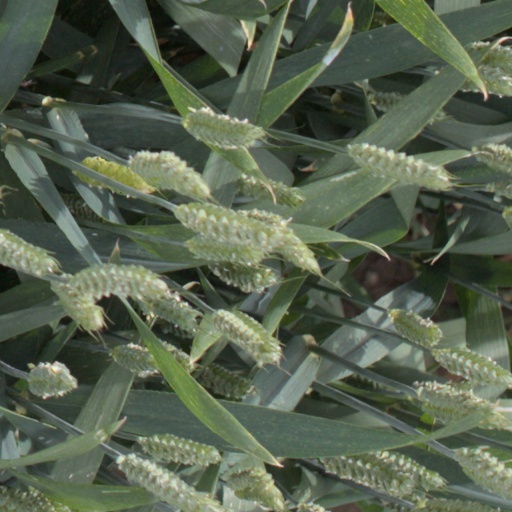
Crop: wheat